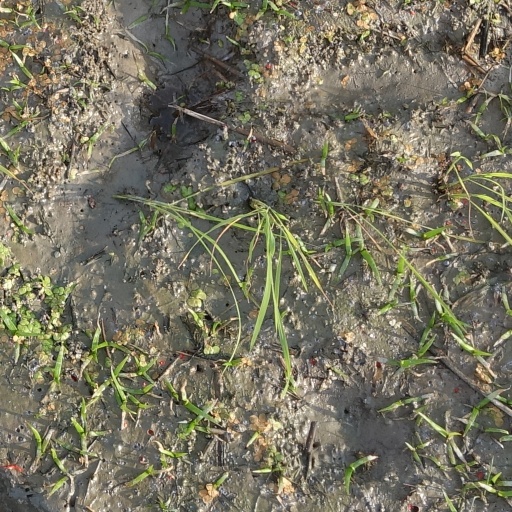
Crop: rice